Lamont Sincere

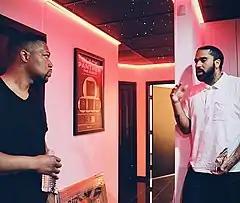
Lamont Sincere (left) and MixedByAli meeting at EngineEars

In 2021, Lamont has established his mixing career with formal education from Full Sail University leading him to become a mix engineer for BE Audio Mixing and selected by MixedByAli to be a mix engineer under his company "EngineEars". He gainEd the opportunity with the help of his manager Ethelie Evelyn to work with Shawn Barron (Vice President of Motown Records) to mix songs for Cam Wallace reaching 1 million views on Spotify for mixing Retail Remix featuring Wiz Khalifa.